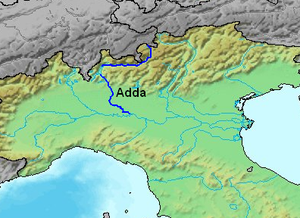
Adda
Adda
Adda er en 310 km lang italiensk biflod til Po.